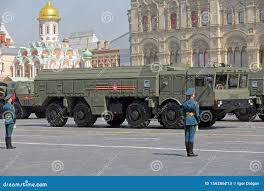
Label: Iskander